Bronx Terminal Market

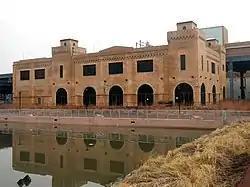
Former power house in nearby Mill Pond Park

Bronx Terminal Market is close to the New York City Subway's 149th Street–Grand Concourse station, served by the , and to the 161st Street–Yankee Stadium station, served by the . The 145th Street station, served by the , is located in Manhattan just across the Harlem River. It is very close to the Metro-North Railroad's Yankees–East 153rd Street station, served by the Hudson Line. The buses also stop nearby. The center is also accessible by car via exits 4, 5, and 6 on the Major Deegan Expressway.